List of communist ideologies

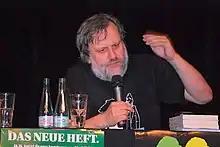
Žižek speaking in 2011

De Leonism is a form of Marxism developed by the American activist Daniel De Leon. De Leon was an early leader of the first socialist political party in the United States, the Socialist Labor Party of America. De Leon combined the rising theories of syndicalism in his time with orthodox Marxism.